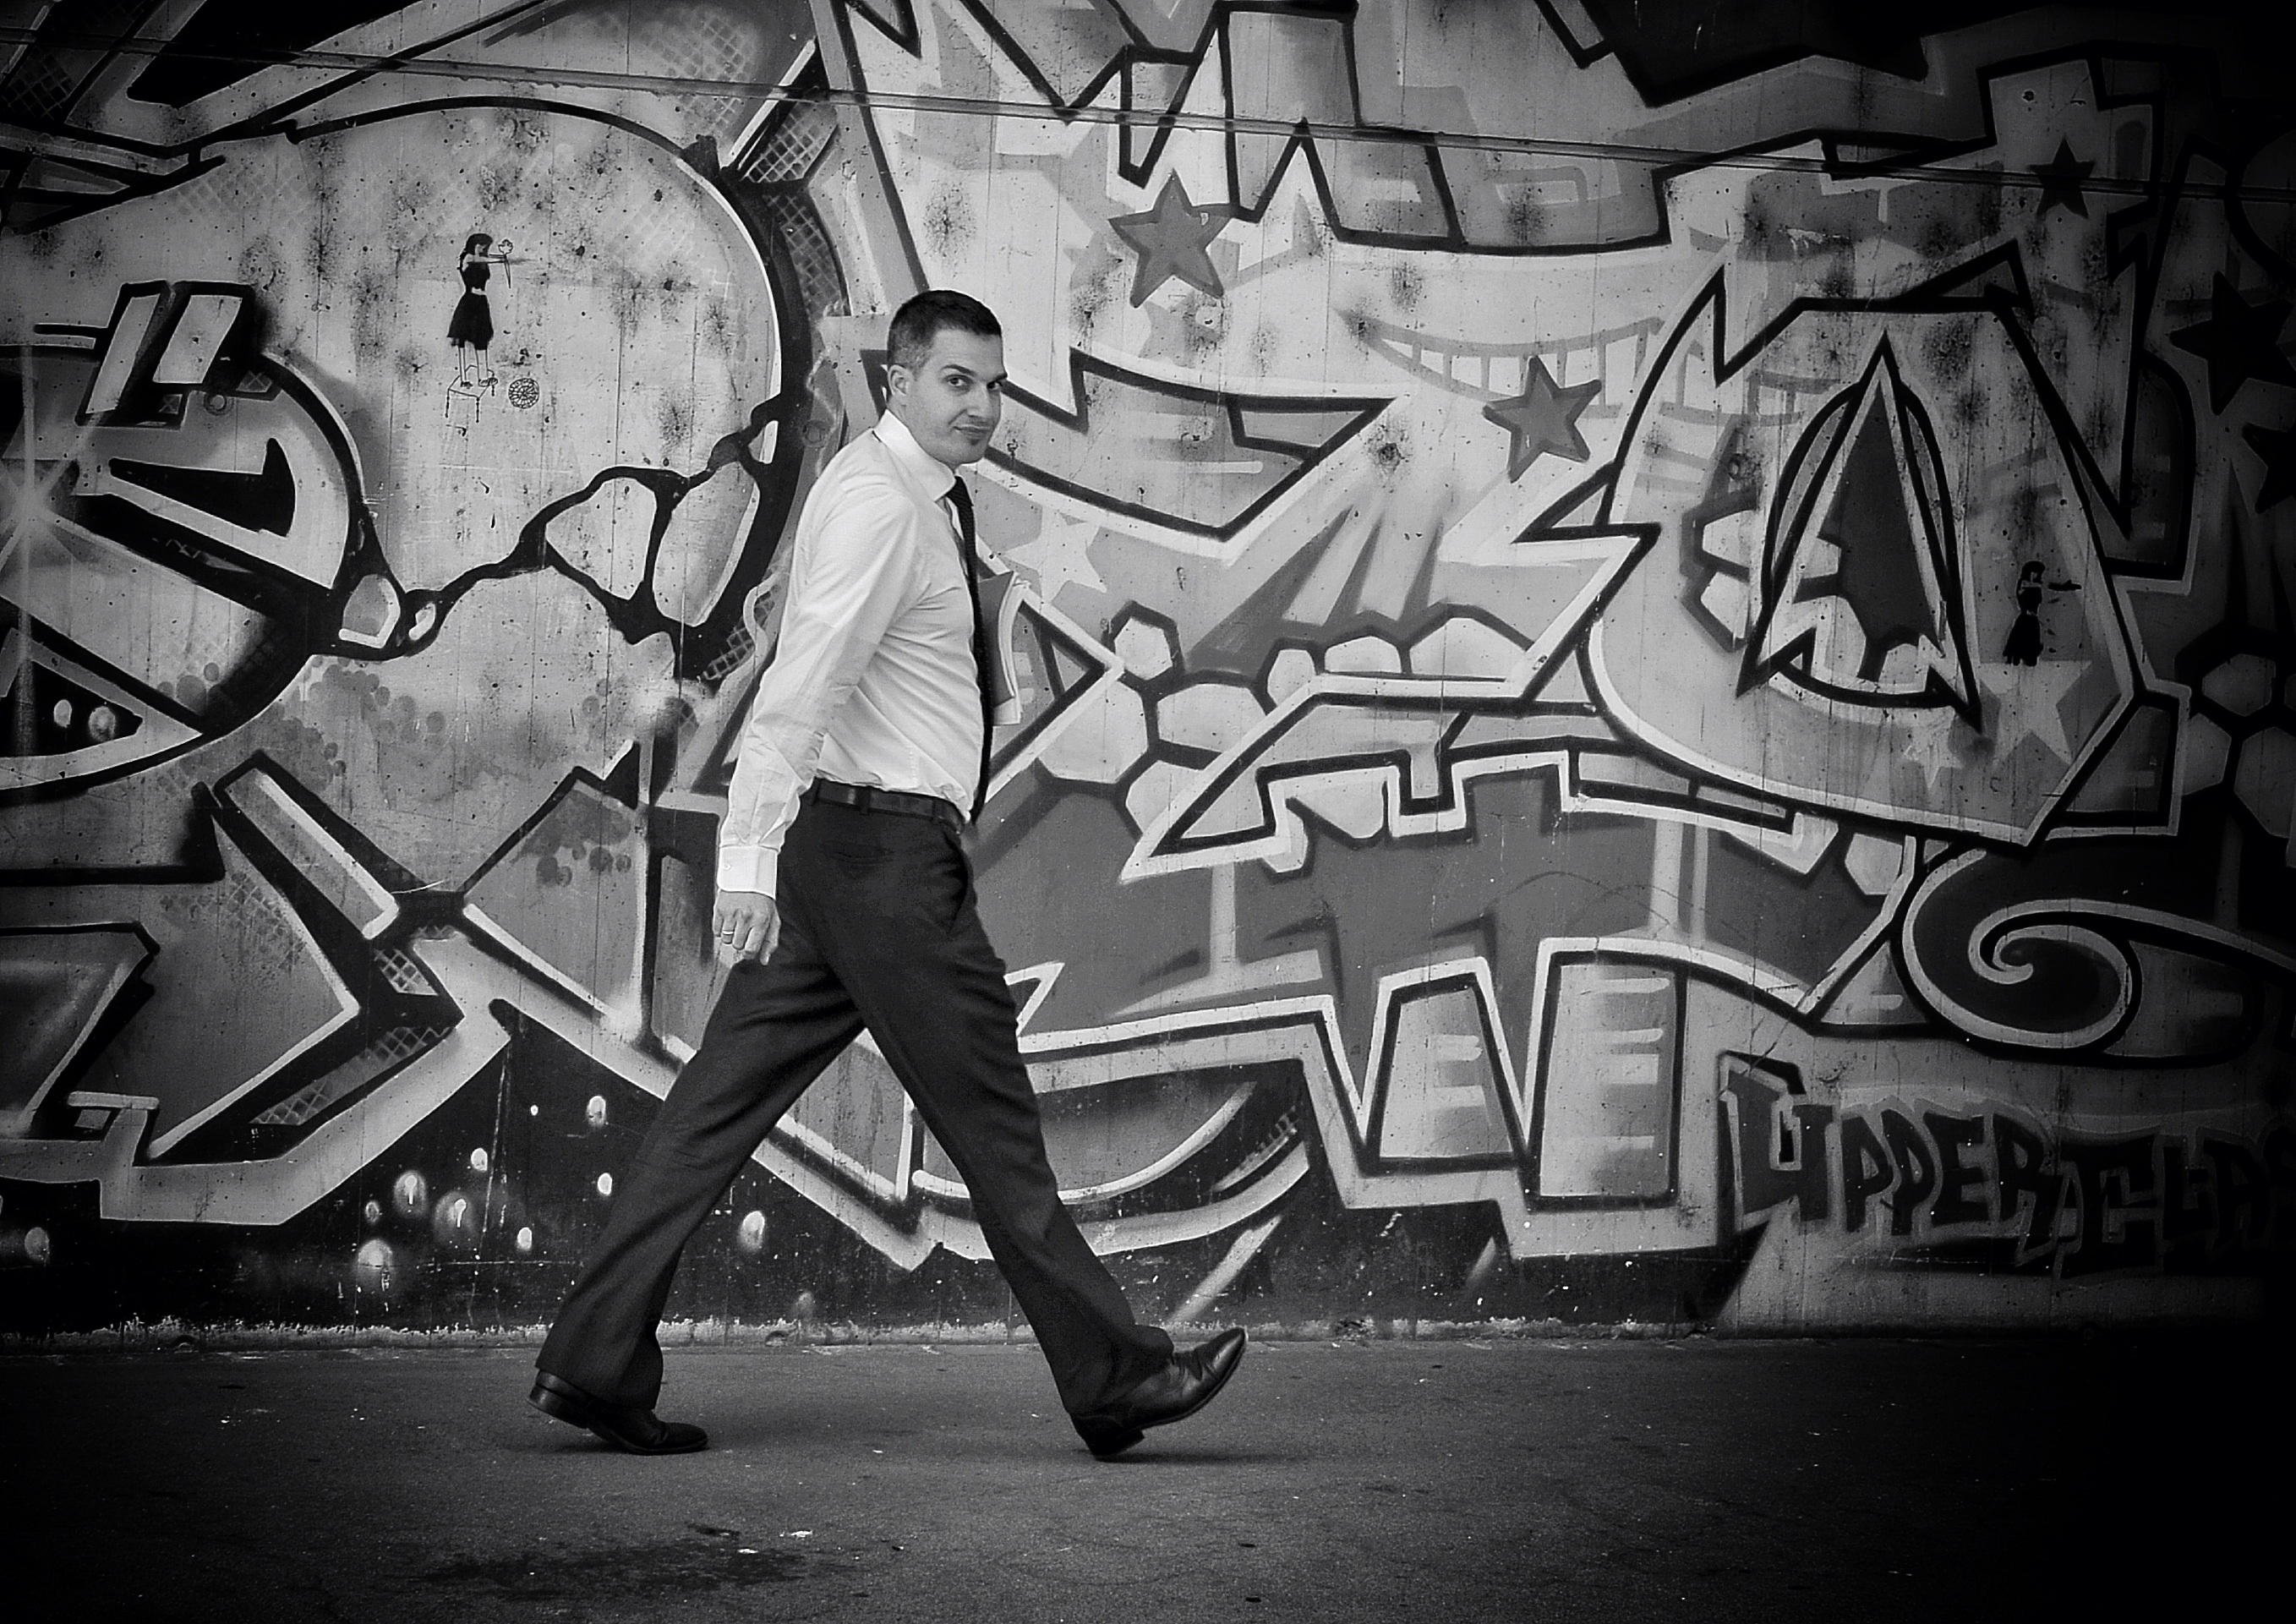
black and white, people, street, urban, black, monochrome, graffiti, streetphotography, bw, candid, art, swiss, streetart, schweiz, switzerland, zri, zurich, streetphoto, schwarzundweiss, stphotographia, streetscene, strassenszene, strassenfotografie, streetlife, streetpix, thomas8047, onthestreets, streetphotographer, 175528, zurichstreet, fascinationstreet, nikond300s, streetartzri, zrichstreetphotography, monochrome photography